Anna Grue

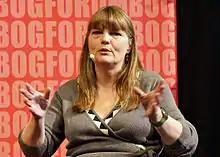

Anna Grue (born 22 June 1957 in Nykøbing Sjælland) is a Danish crime writer.